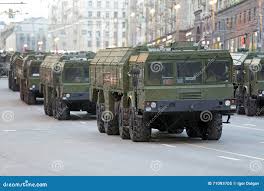
Label: Iskander